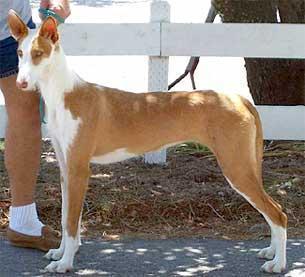
Ibizan_hound